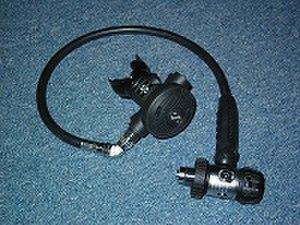
On entend par nage avec palmes, la progression sur ou sous l'eau d'un nageur avec palmes n'utilisant que sa force musculaire. Aujourd'hui, elle est la technique la plus efficace pour se déplacer dans l‘eau. Les sensations que procure le mouvement d’ondulation dans l’eau sont incomparables et permettent de battre des records de vitesse impressionnants : jusqu’à 13 km/h. Sport récent, sa popularité ne cesse d’augmenter, avec plus de 100 000 adeptes partout dans le monde et sur les 5 continents. La monopalme associée au mouvement du dauphin a donné naissance à un nouveau sport de glisse, de compétition et de sensations...